William Maule, 1st Baron Panmure

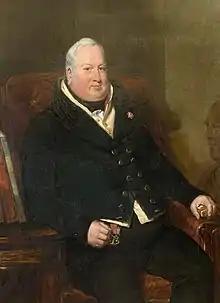
Lord Panmure - patron of (and by) Thomas Musgrave Joy - a painter known principally for his portraits.

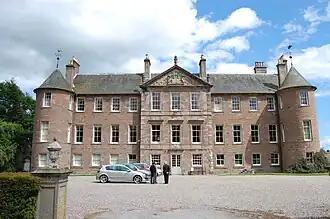
Brechin Castle

William Ramsay Maule, 1st Baron Panmure of Brechin and Navar (27 October 1771 – 13 April 1852) was a Scottish landowner and politician.